Steinle Turret Machine Company

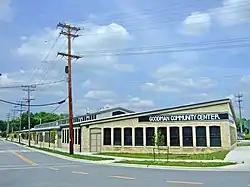
Steinle Turret Machine Company

The Steinle Turret Machine Company, now the Goodman Community Center, is a former farm equipment factory begun in 1903 in Madison, Wisconsin, United States, which has been converted to a community center. The building was added to the National Register of Historic Places in 2007 as a good example of the "production shed" type of factory.